Holstein Friesian

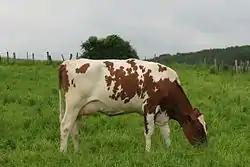
A red and white heifer

Up to the 18th century, the British Isles imported Dutch cattle, using them as the basis of several breeds in England and Scotland. The eminent David Low recorded, "the Dutch breed was especially established in the district of Holderness, on the north side of the Humber; northward through the plains of Yorkshire. The finest dairy cattle in England...", of Holderness in 1840 still retained the distinct traces of their Dutch origin.